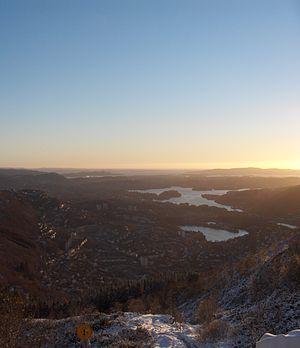
La Vallée de Bergen est la principale vallée de la kommune du même nom. Elle s'étend au sud du centre de Bergen, de svartediket à Fana, entre Løvstakken et le massif de Byfjellene. Les principales villes s'y trouvant sont Minde, Nesttun, Fantoft, Landås et Paradis. Trois bydeler en font partie: Fana, Bergenhus et Årstad.